Provincial Reconstruction Team

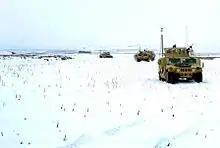
Coalition medics travelling to remote villages in Ghazni Province to provide medical care.

The main funding for Afghan PRTs came from Provincial Reconstruction and Development Committee (PRDC) and Quick Response Fund (QRF) programs under the International Security Assistance Force. Also, some funding came from USAID; namely under the Community Stabilization Program (CSP); the Local Governance Program (LGP); Community Action Program (CAP); Izdihar Economic Growth Program; and the INMA Agri-business Program.